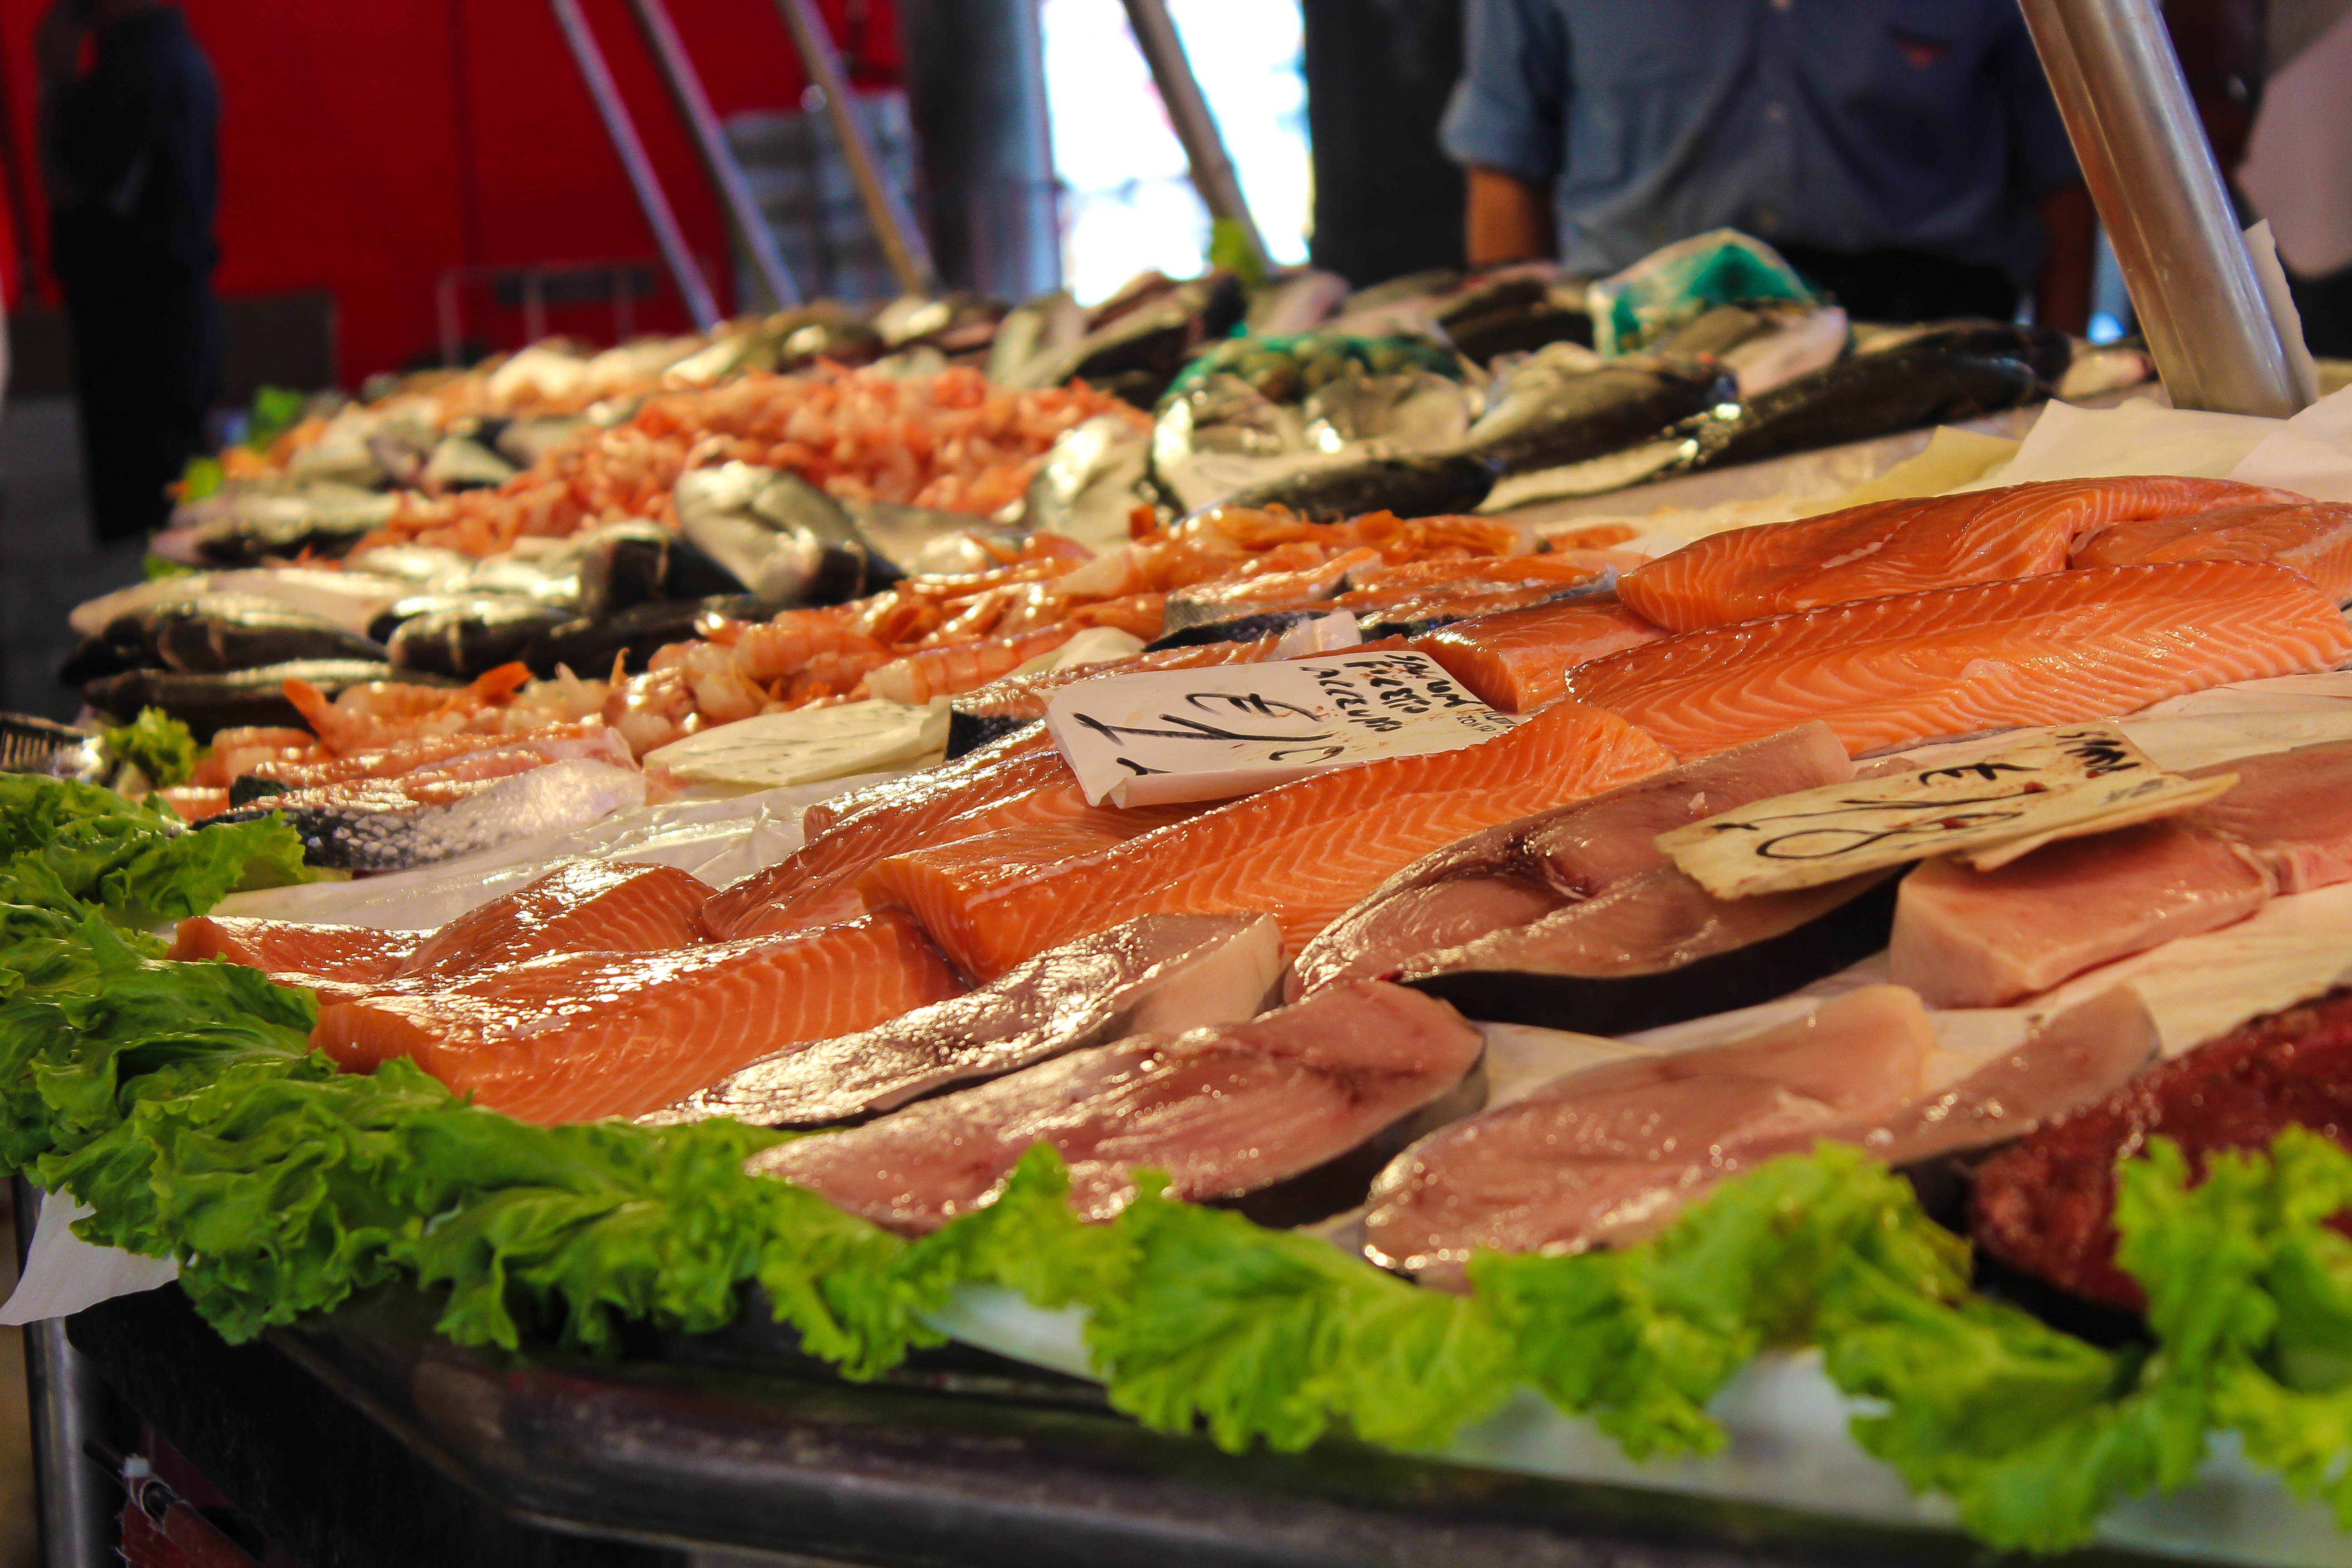
sea, ocean, dish, meal, food, mediterranean, red, italy, market, venice, fish, meat, cuisine, buffet, market stall, asian food, fish market, south, display, stall, salmon, sale, frisch, omega, reuse, protein, tuna, sea animals, fish stand, fish oil, sea bream, overfished, fatty acid, salmon oil